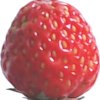
Label: strawberry